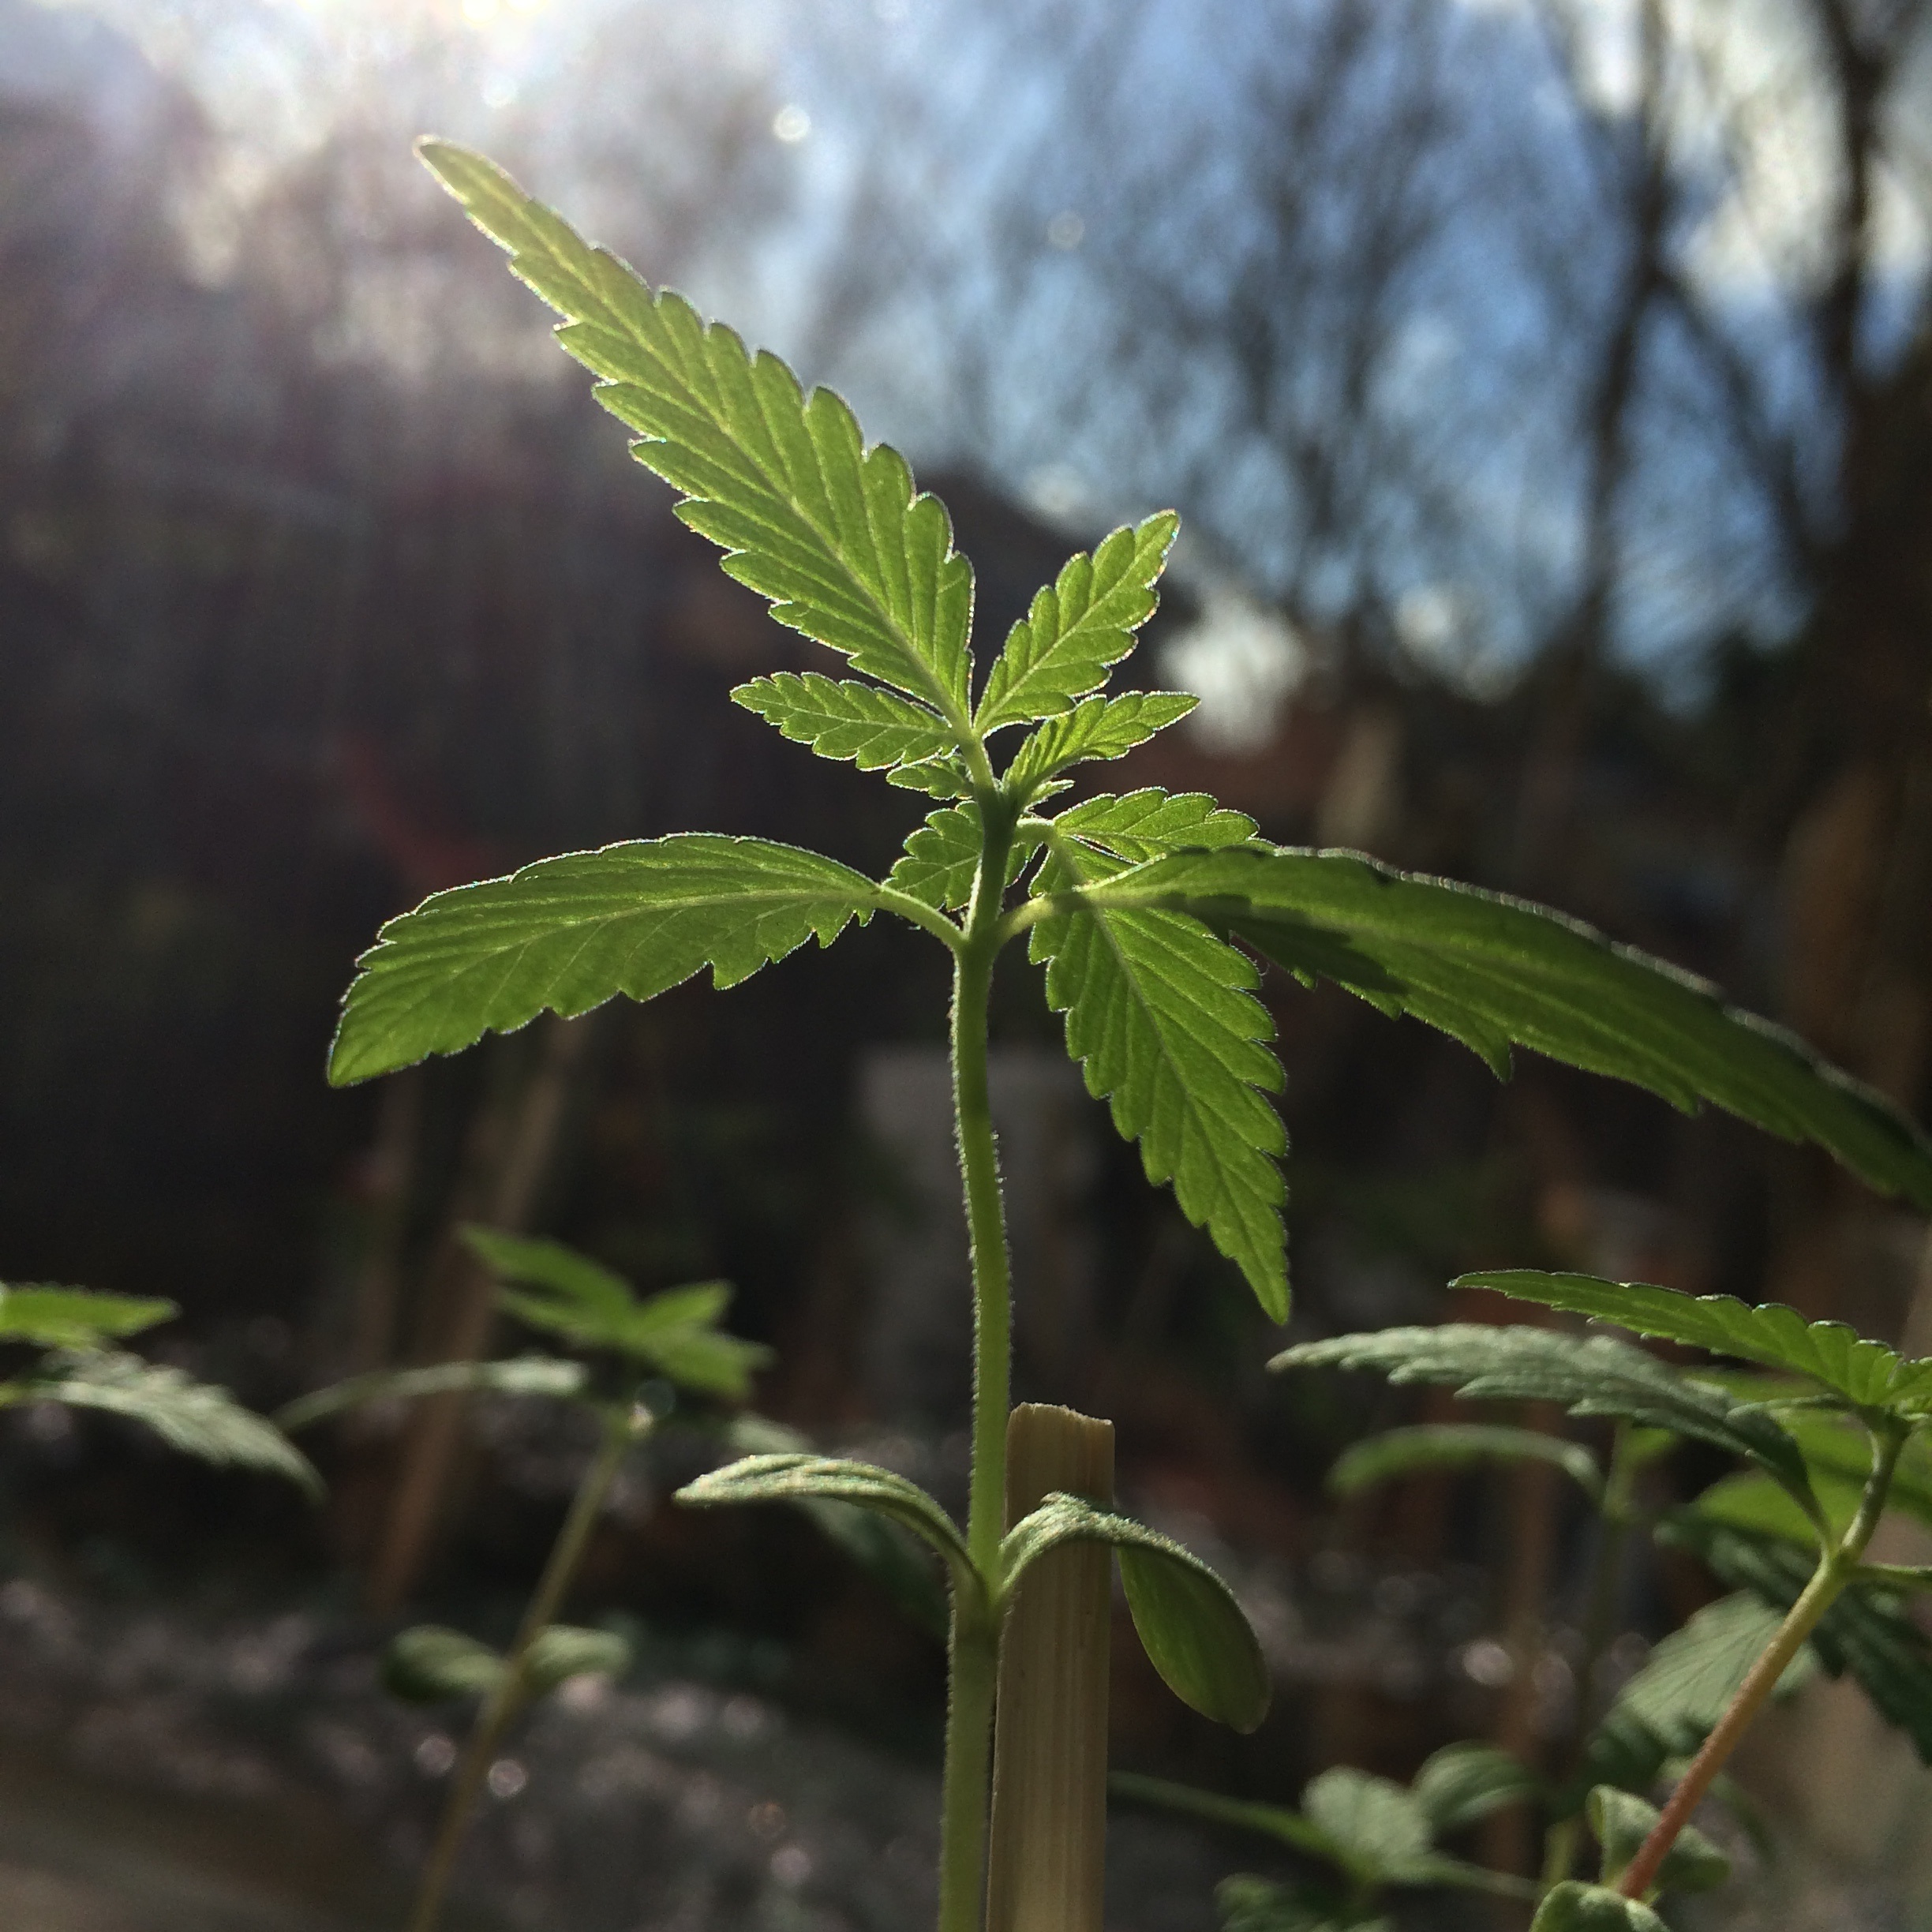
tree, nature, plant, leaf, flower, foliage, green, herb, produce, botany, flora, wildflower, seedling, shrub, marijuana, cannabis, flowering plant, plant stem, land plant